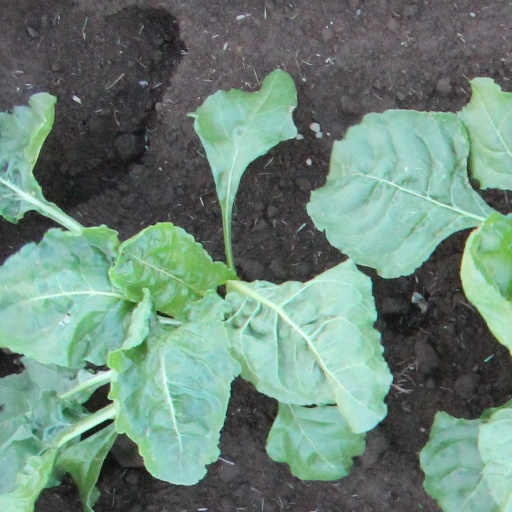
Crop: sugar beet